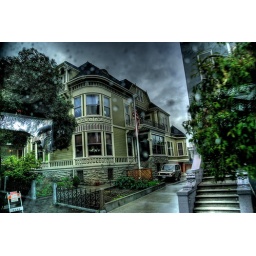
A house in San Francisco, from a rainy window